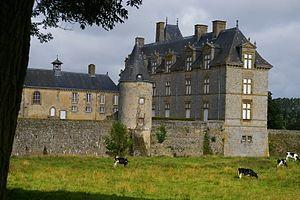
La famille de Montecler est une famille subsistante de la noblesse française, d'extraction chevaleresque, originaire du Maine, dont la filiation suivie remonte à 1380.
Saint-Christophe-du-Luat est une commune déléguée française, située dans le département de la Mayenne en région Pays de la Loire, peuplée de 766 habitants.
Le château de Montecler est situé sur la limite communale entre Châtres-la-Forêt et Saint-Christophe-du-Luat dans le département de la Mayenne. Il est inscrit au titre des monuments historiques en 2011.